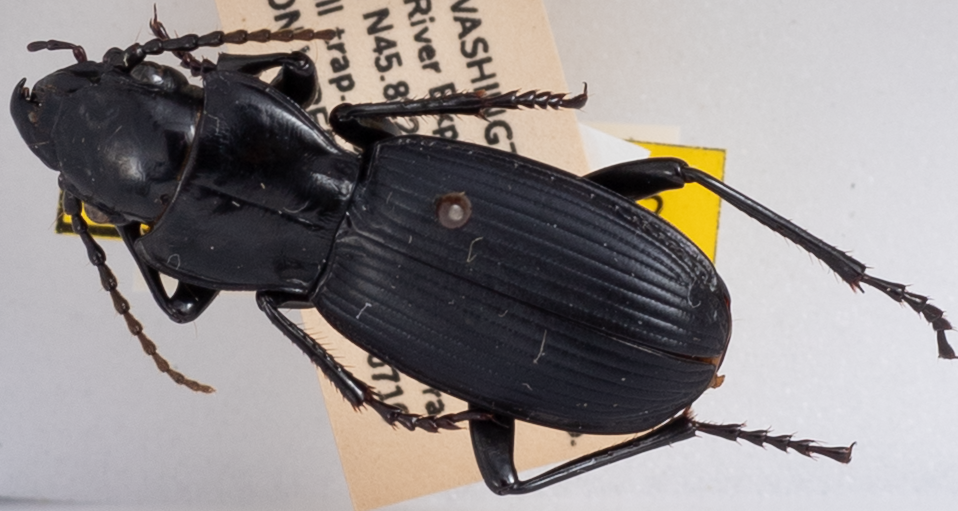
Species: Pterostichus lama
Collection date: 2019-07-16
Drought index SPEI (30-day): -0.138
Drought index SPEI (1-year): -1.834
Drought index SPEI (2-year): -2.09